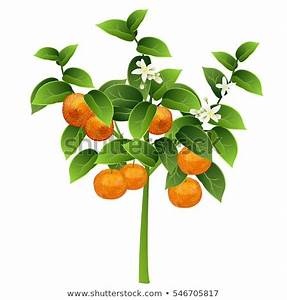
Label: mandarine